Tallinn Music Week

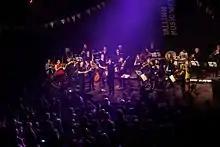
Kristjan Järvi and Glasperlenspiel Sinfonietta at TMW 2016 opening concert

Tallinn Music Week (TMW) is an international new music showcase, city culture festival and networking event for music and creative industry professionals, held every spring in Tallinn, Estonia since 2009. Operated by Tallinn-based company Shiftworks OÜ, it showcases emerging artists from all over Europe and beyond, provides a networking platform for music and creative industry professionals, and introduces the city of Tallinn. The festival is attended by around 20,000 people and 1,000 music industry executives yearly. TMW has been acknowledged as an important industry event and attractive tourism destination by "The Guardian," "New York Times"", Forbes," and "Experty.by."